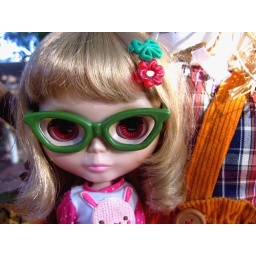
Ginny is so cute in these glasses and this dress. :'D